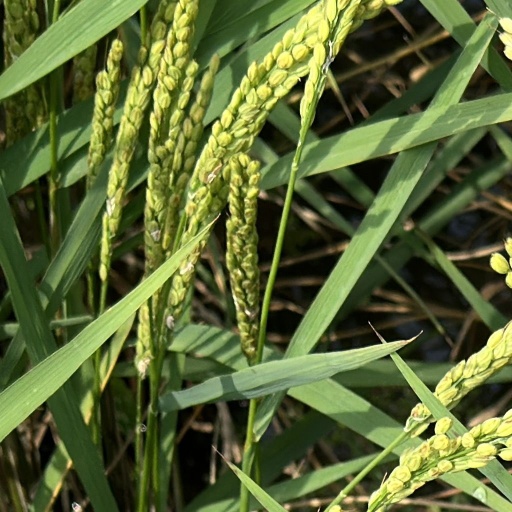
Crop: rice